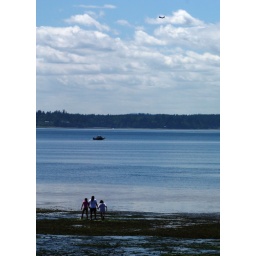
. . . with a little boat and a litte plane thrown in for good measure!